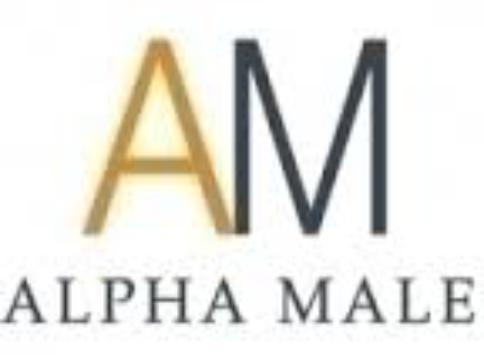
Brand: Alpha Male
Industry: Others